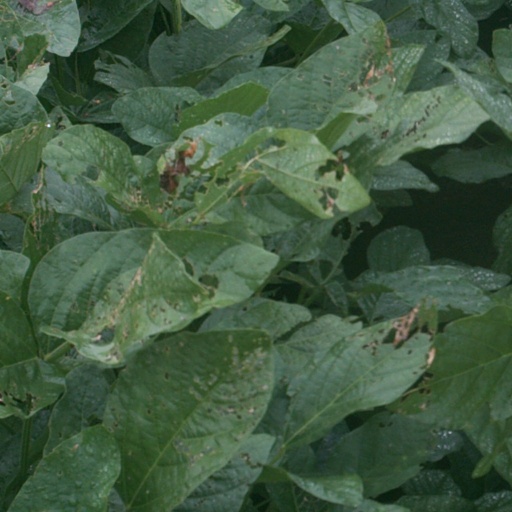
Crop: soybean